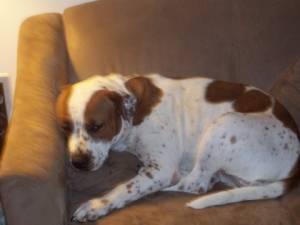
Breed: american pit bull terrier